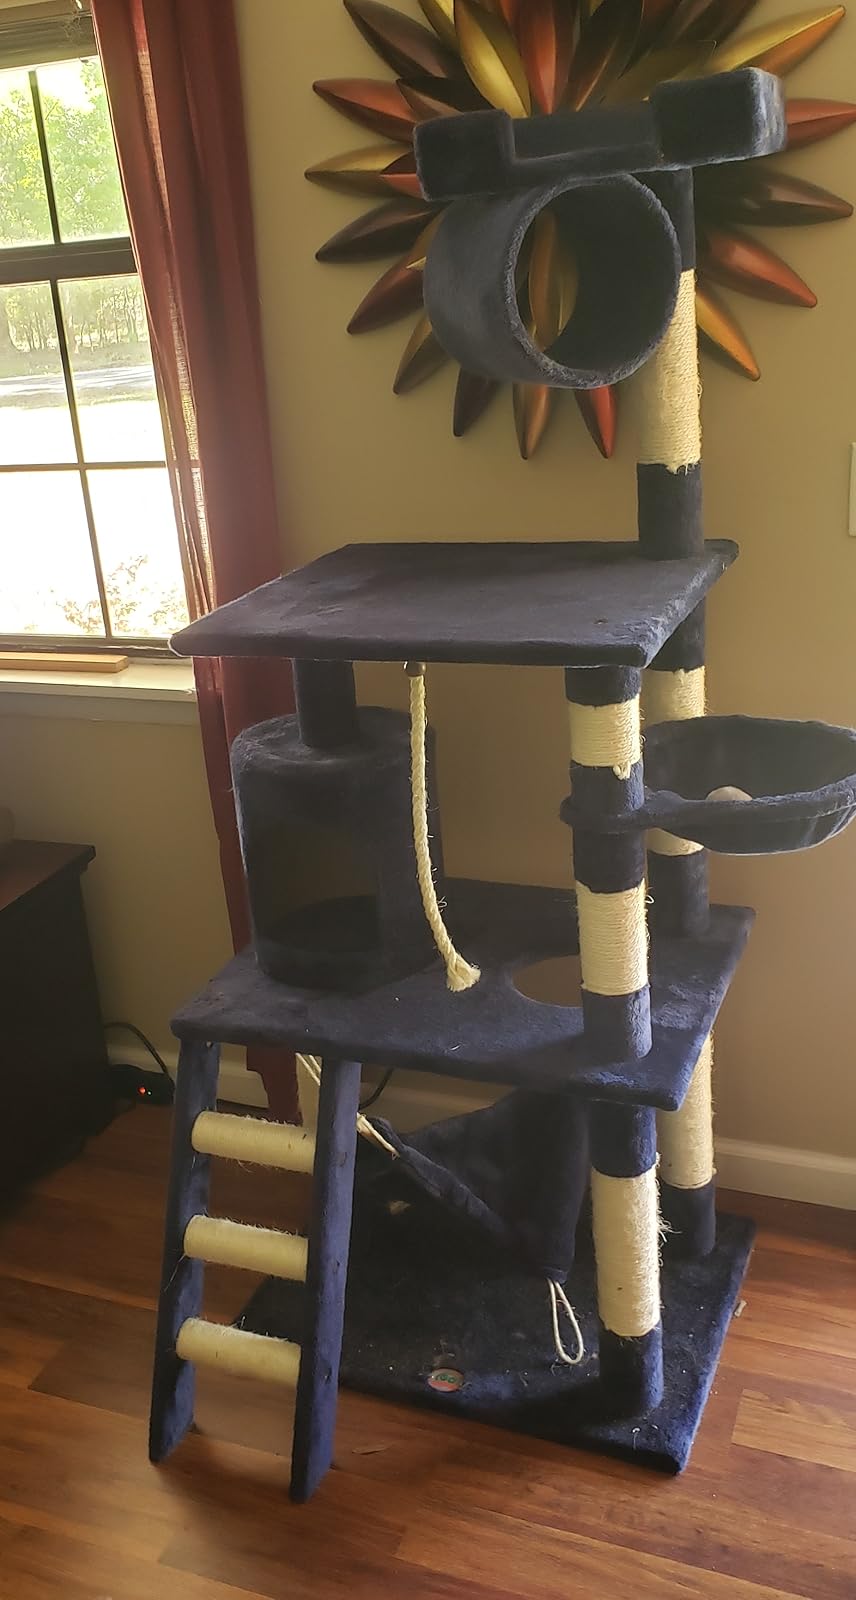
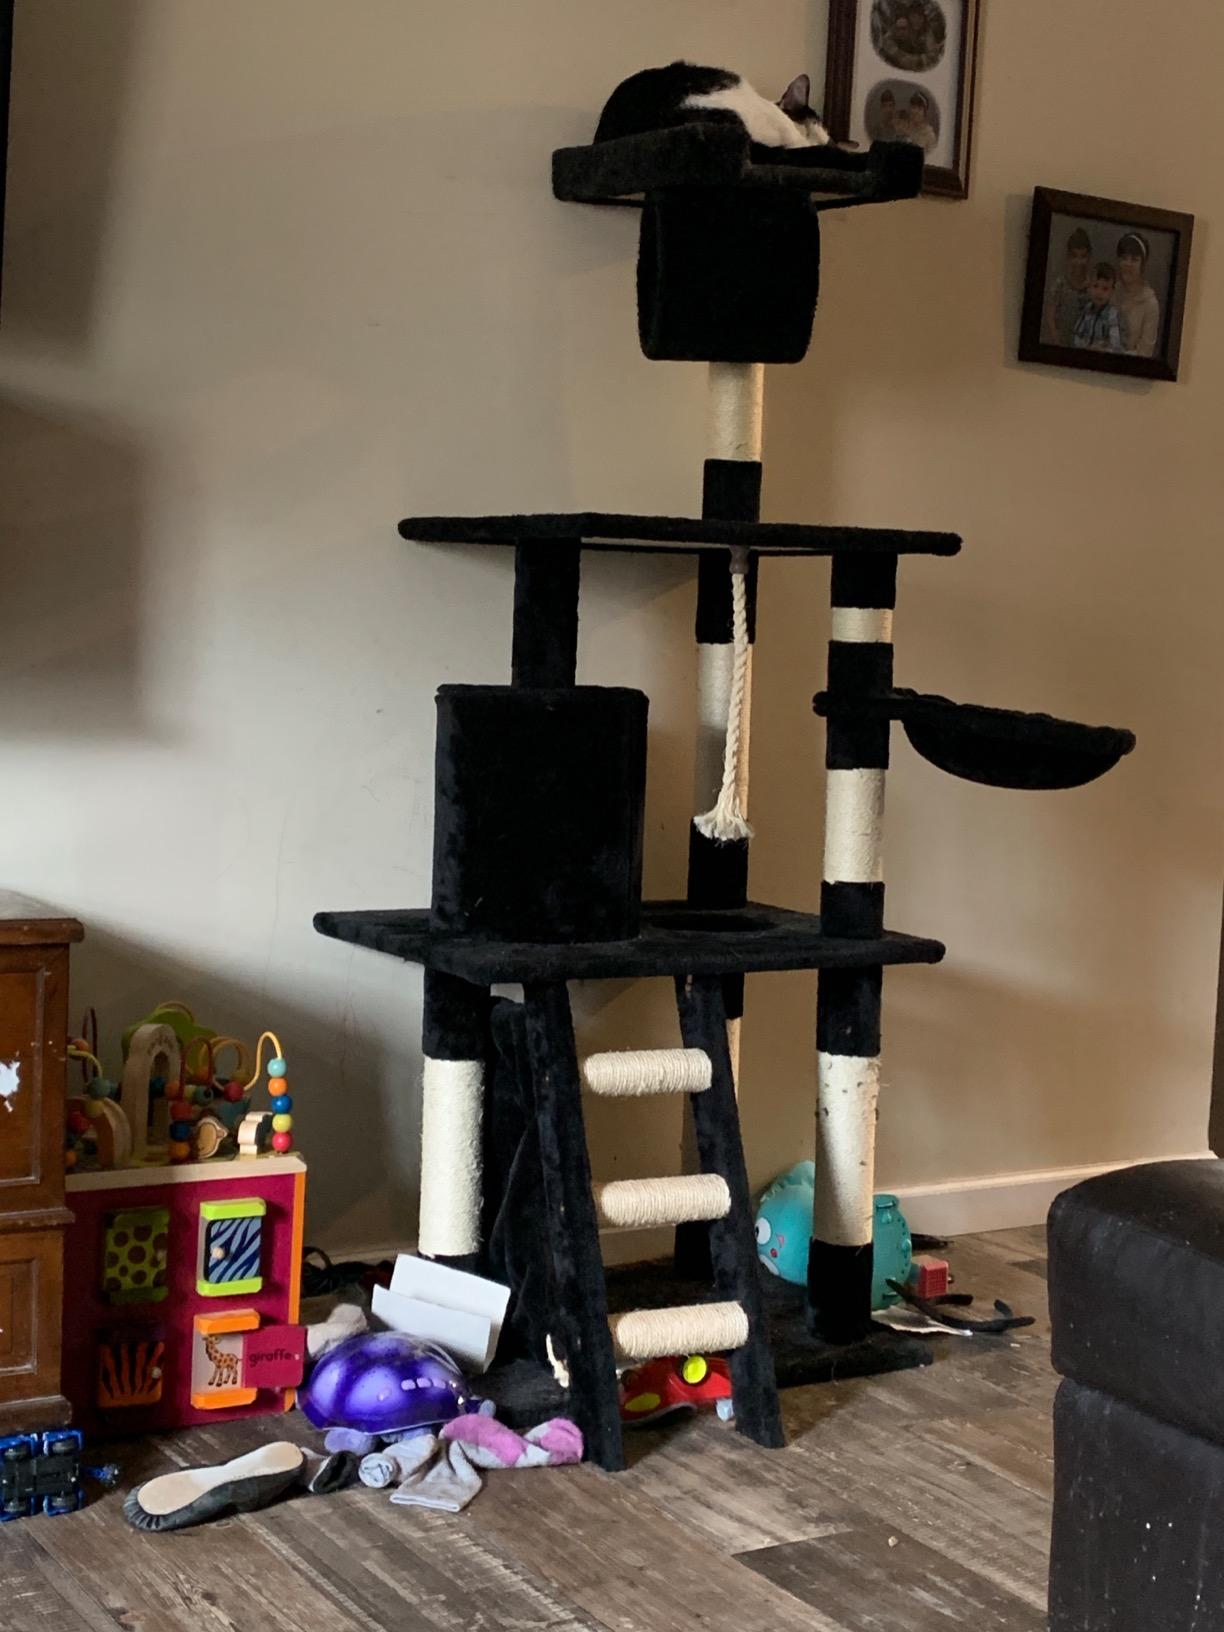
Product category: items_cat tree
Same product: no